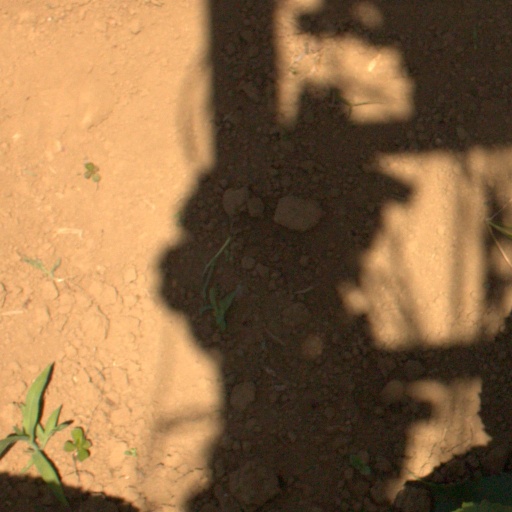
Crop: Jerusalem artichoke